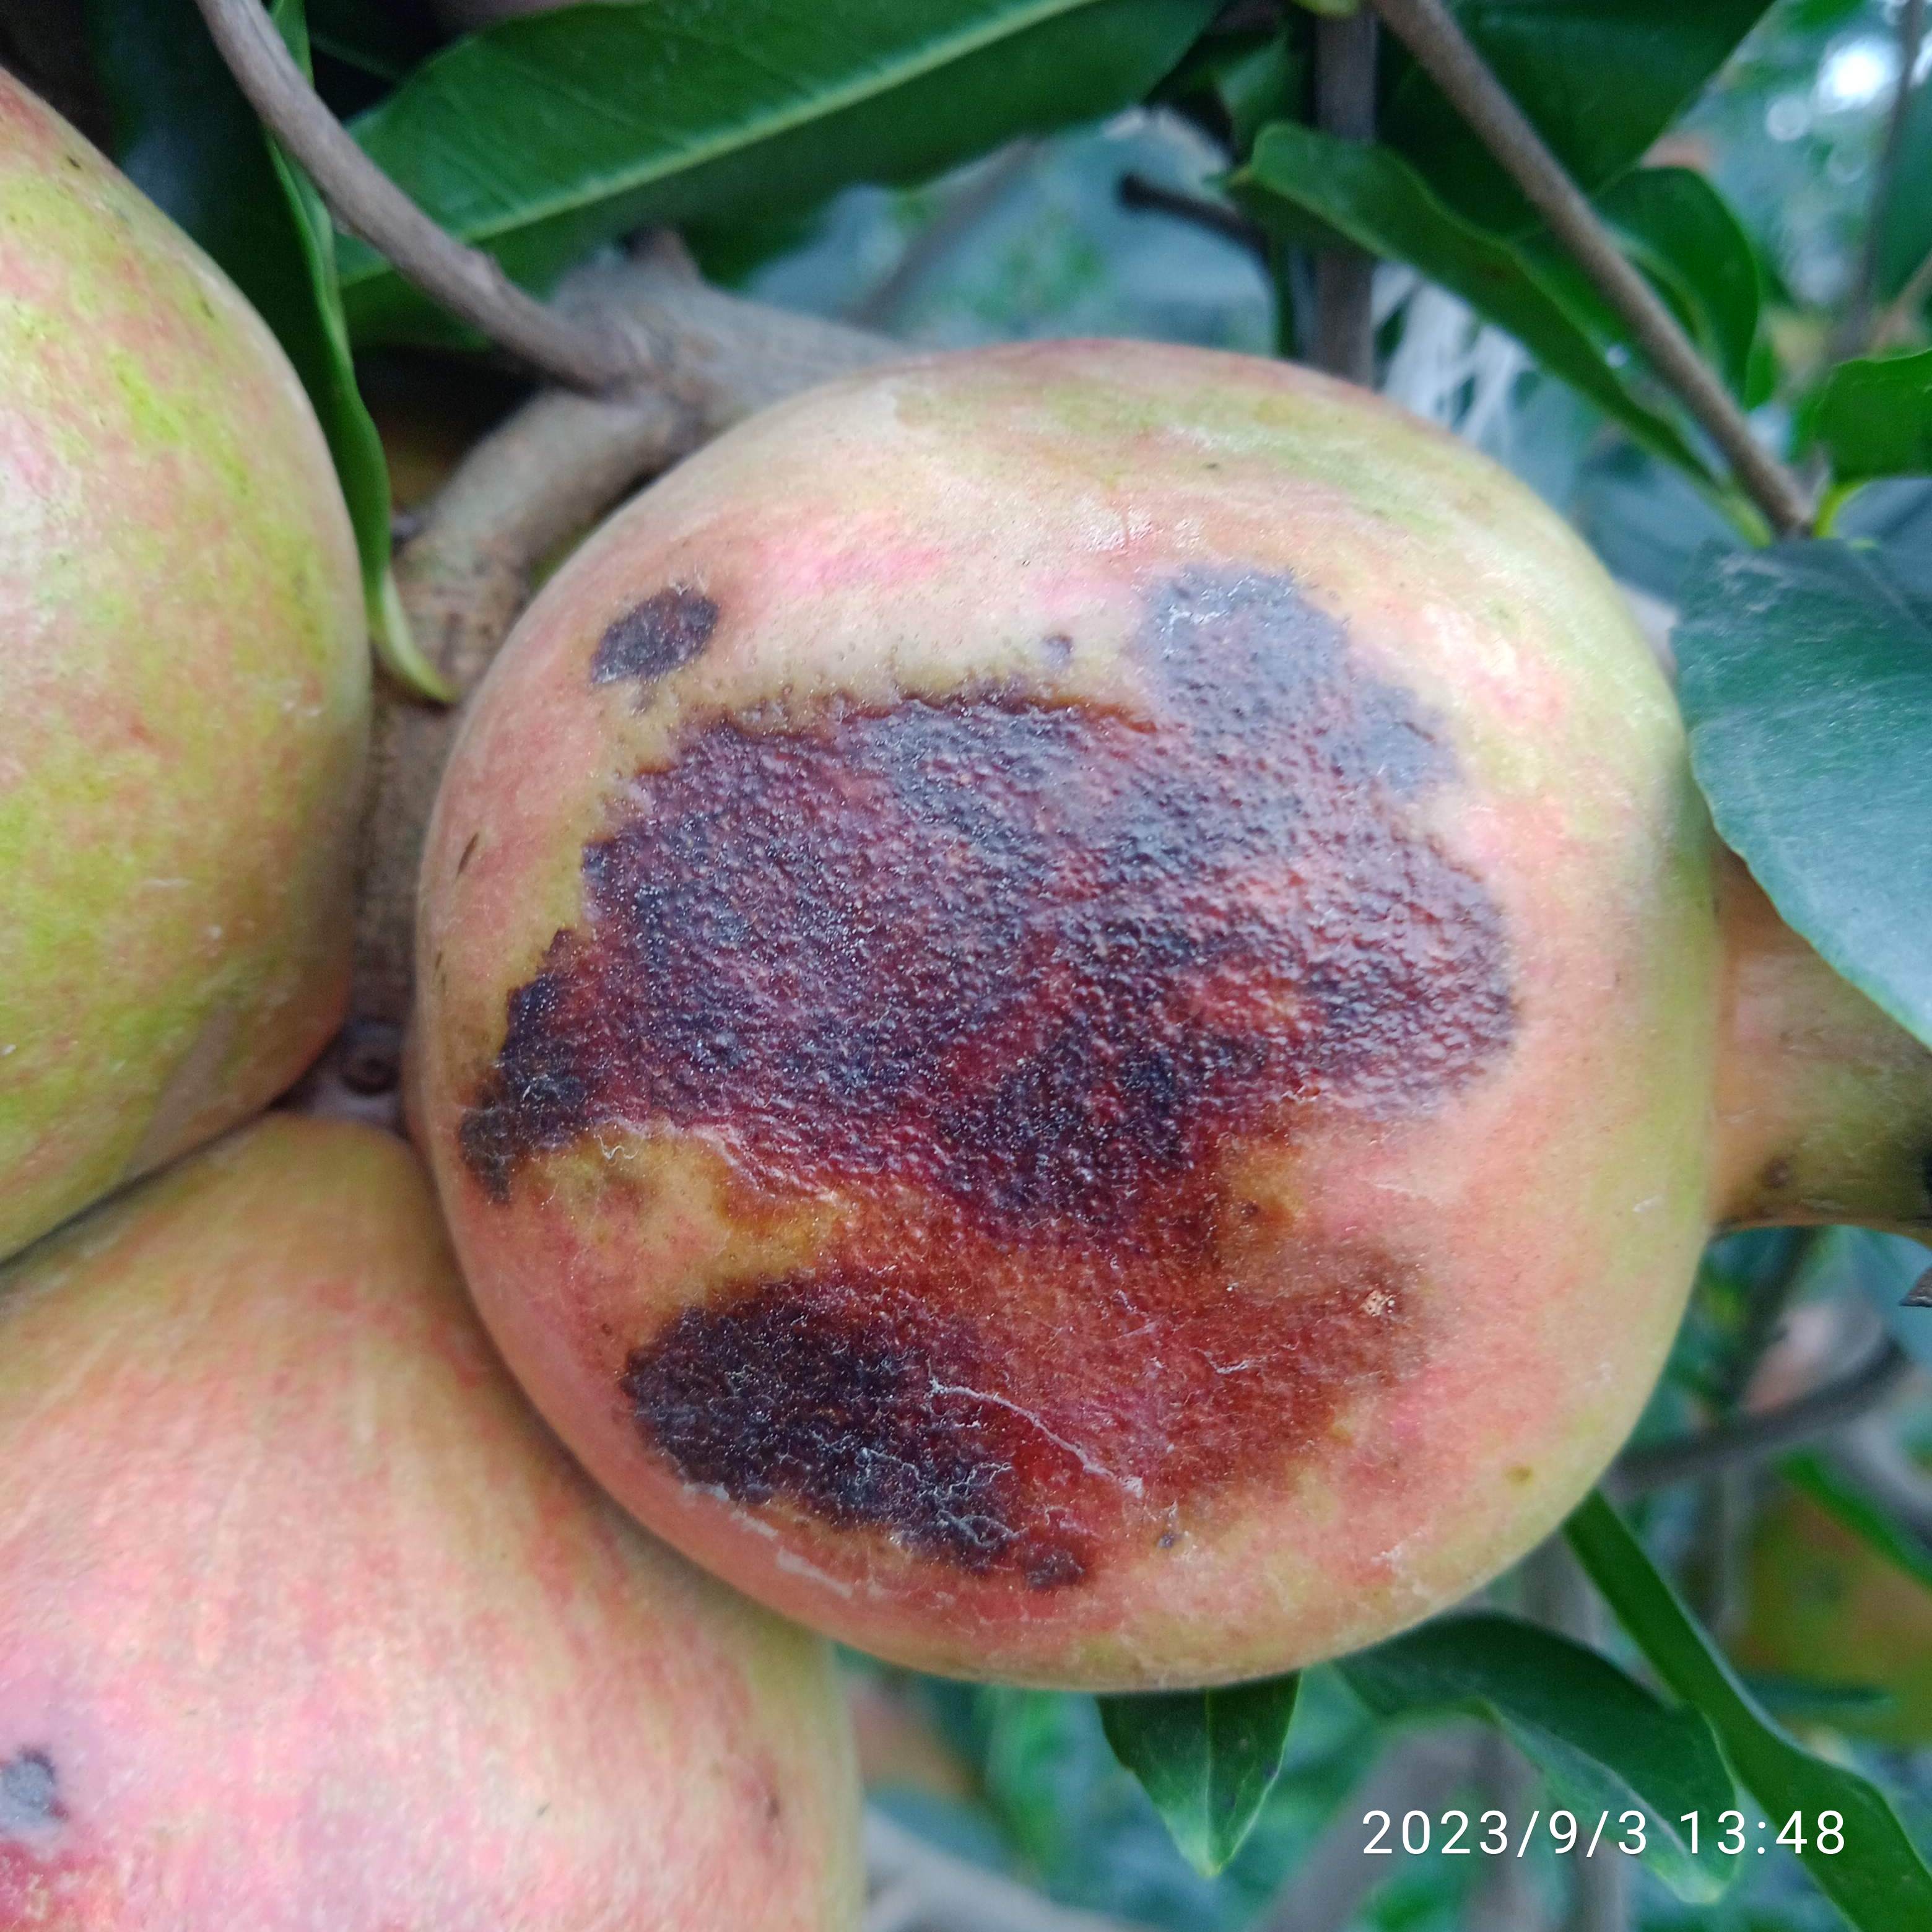
Label: Anthracnose